Springbokkie

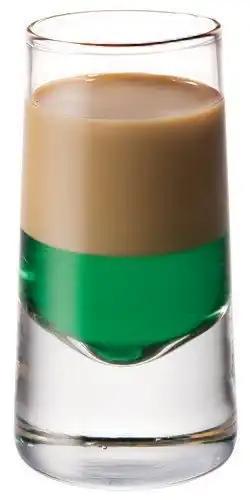

The springbokkie ("little springbok" in the Afrikaans language) is a cocktail shooter that is popular in South Africa. It is composed of peppermint liqueur and Amarula. The drink derives its name from the South Africa national rugby union team, known as "The Springboks" after the country’s national animal, who traditionally wear green and white. The ratio of Amarula to peppermint liqueur vary substantially between recipes.